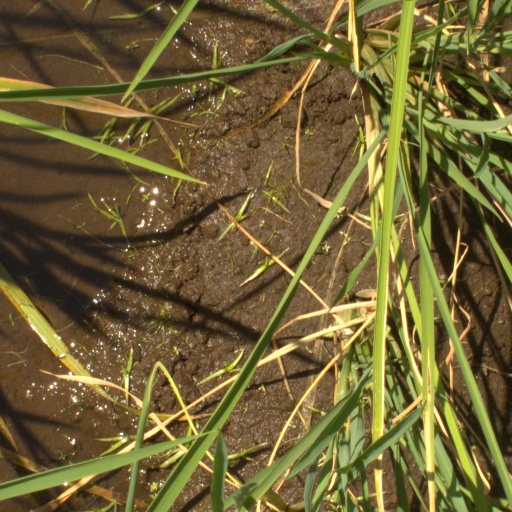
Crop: rice